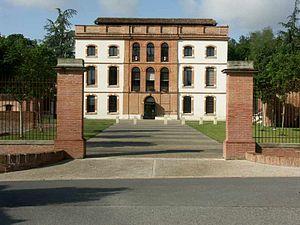
France, Haute-Garonne (31), Ayguesvives, mairie
Ayguesvives est une commune française située dans le département de la Haute-Garonne en région Occitanie.